Adolfo Machado

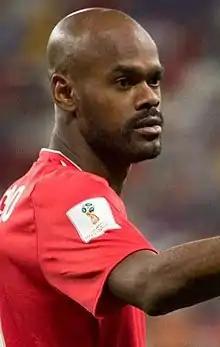
Machado with Panama at the 2018 FIFA World Cup

Adolfo Abdiel Machado (born 14 February 1985) is a Panamanian professional footballer who plays as a defender for LPF club Alianza.